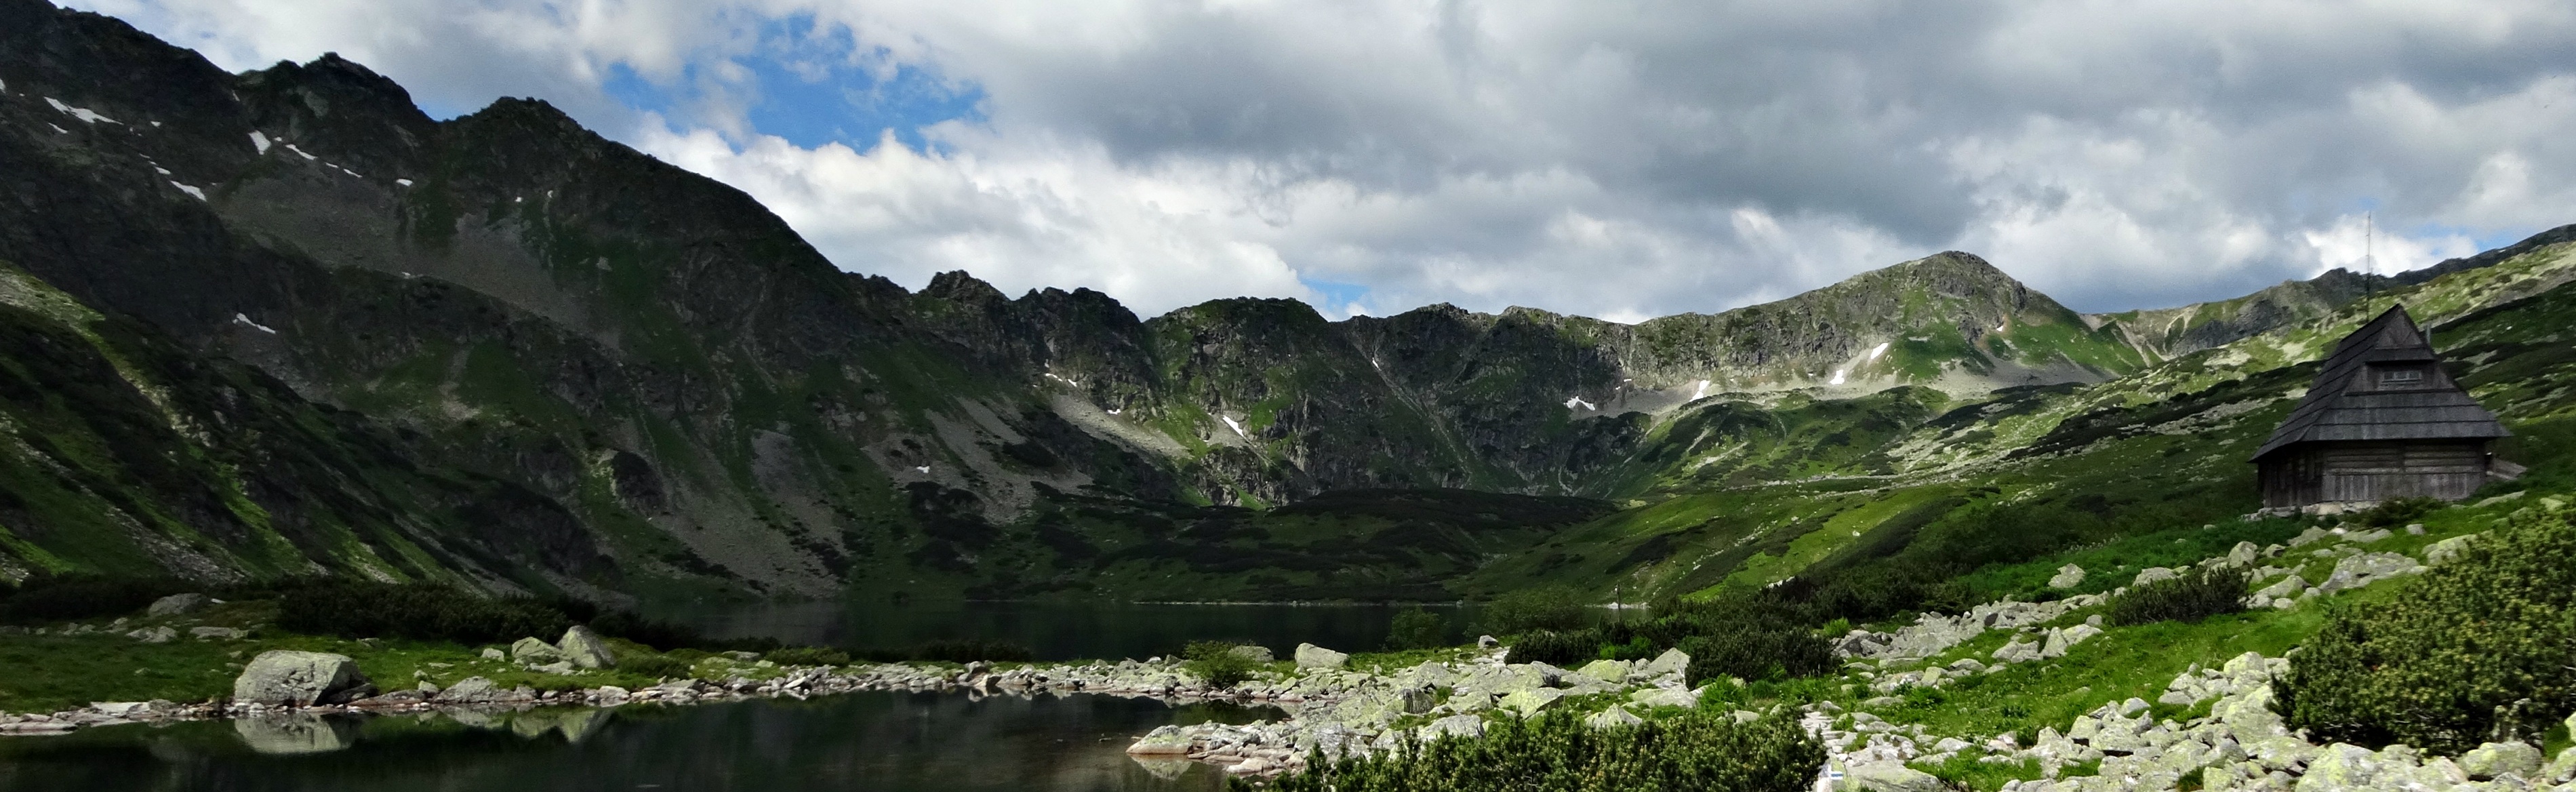
landscape, nature, mountain, valley, mountain range, panorama, fjord, canyon, tourism, terrain, mountains, alps, poland, plateau, tatry, landform, the high tatras, valley of five ponds, mountain pass, geographical feature, mountainous landforms, glacial landform